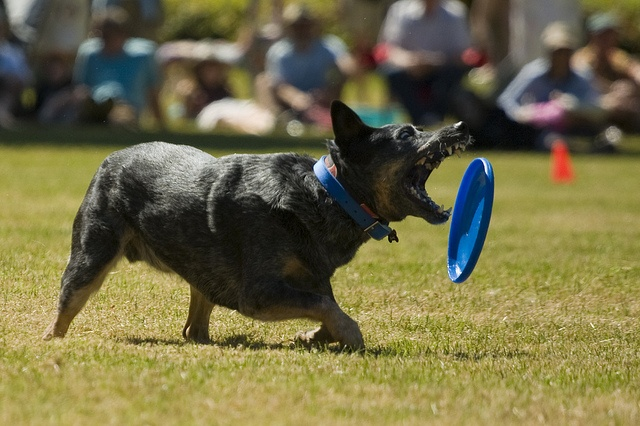
a small dog is cathing a frisbee in a field
A dog tries to catch a moving Frisbee in its mouth.
A small dog attempts to grab a blue Frisbee with it's mouth.
A small dog is playing outside trying to get the frisbee
A black dog holding it's mouth open near a blue frisbee.